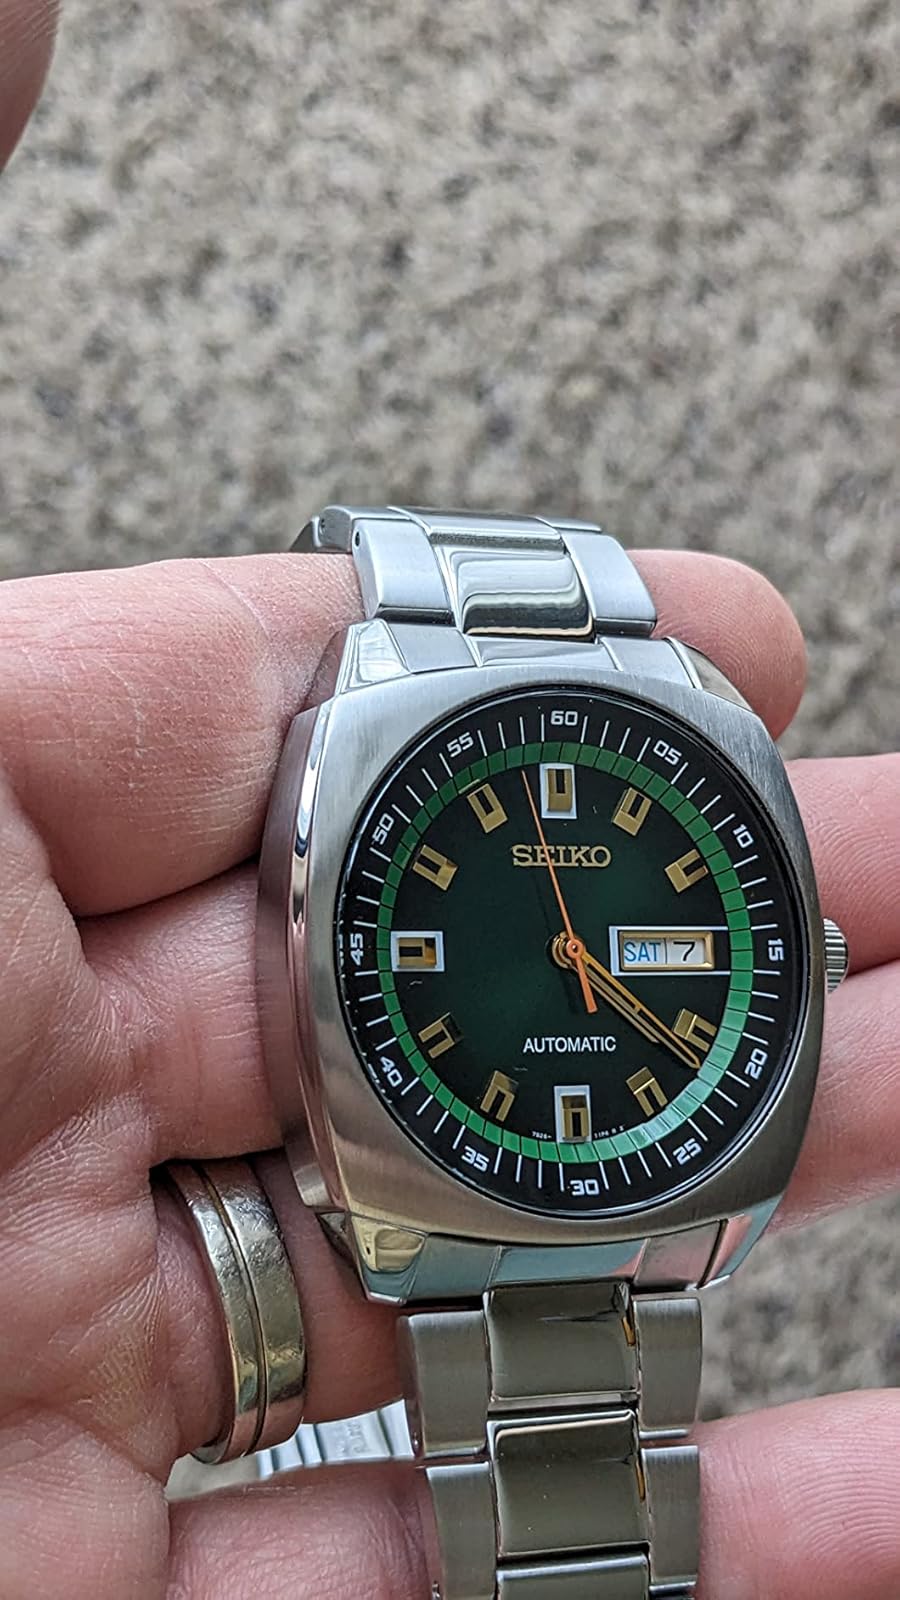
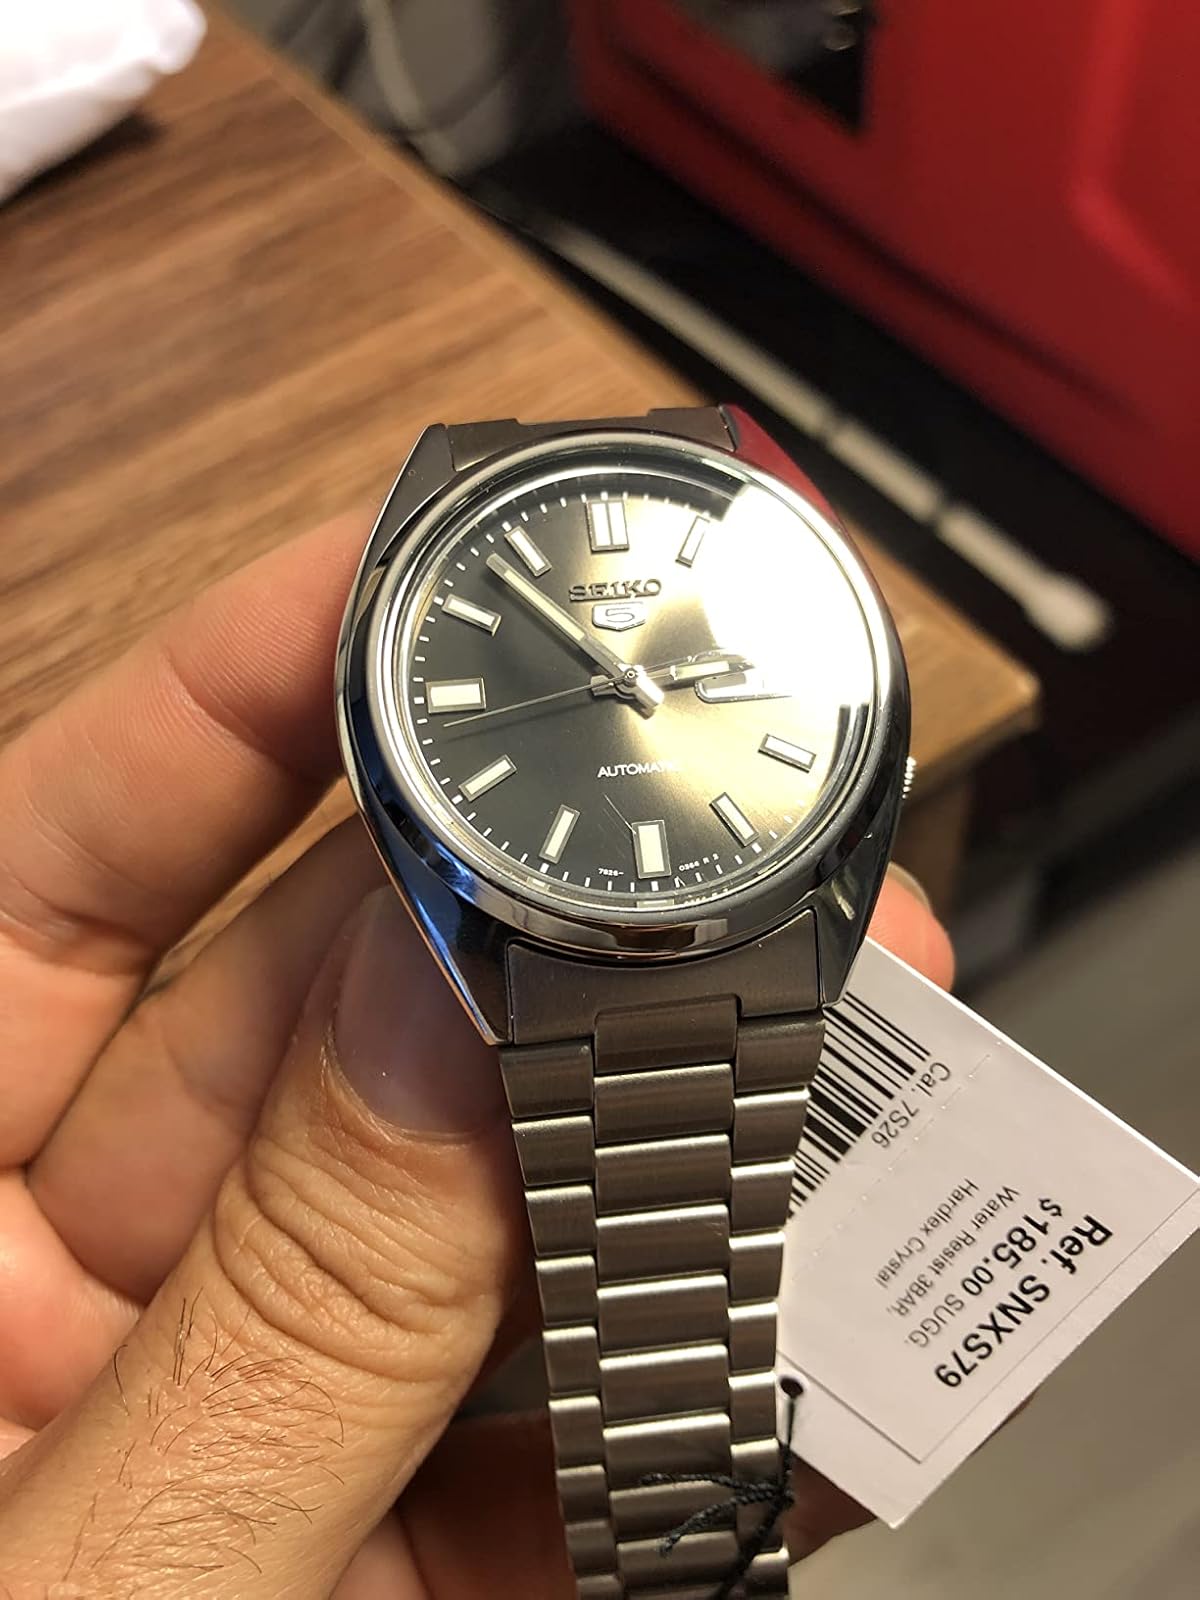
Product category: accessories_watch
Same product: no